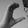
ASL letter: C